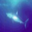
Label: shark